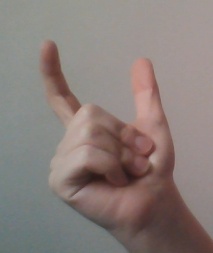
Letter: nun